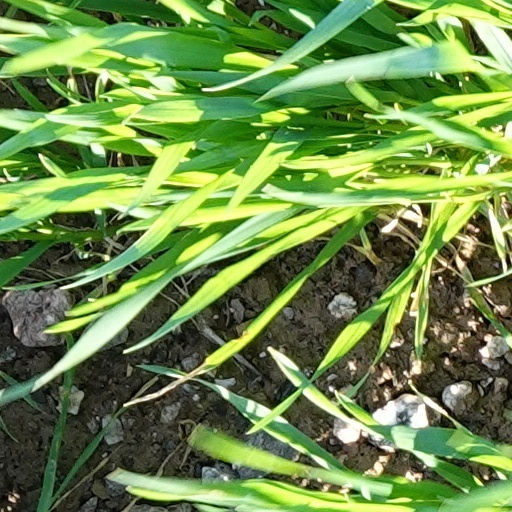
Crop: wheat